Home Again (2012 film)

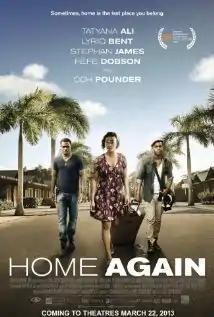
Film poster

Home Again is a 2012 Canadian drama film directed by Sudz Sutherland, shot primarily in Trinidad and Tobago and set in Kingston, Jamaica, about three people who have been deported back to Jamaica, despite having lived in Canada, the United States and the United Kingdom for most of their lives.